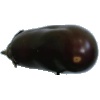
Label: eggplant